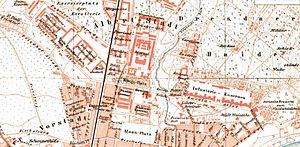
Albertstadt est un quartier de la ville de Dresde, capitale de la Saxe, en Allemagne, dont la population s'élève à 2 137 habitants pour une superficie de 7,55 km². C'était autrefois la garnison la plus étendue de l'Empire allemand. Il a été nommé en l'honneur du prince-héritier Albert de Saxe, qui prit part valeureusement à la guerre franco-prussienne, deux ans avant la construction de la garnison et du quartier alentour. Le prince commandait l'armée de la Meuse et régna ensuite en Saxe sous le nom d'Albert Iᵉʳ.